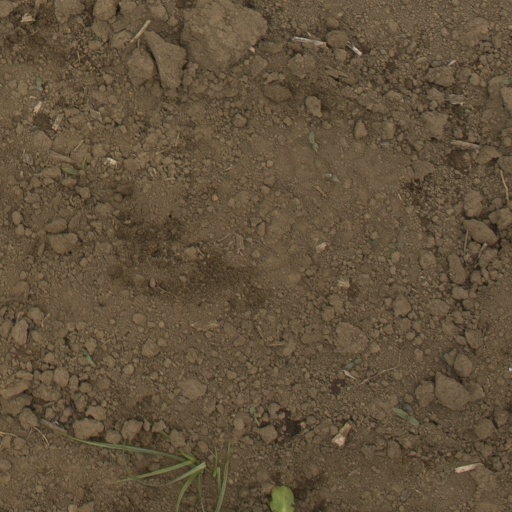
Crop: Jerusalem artichoke